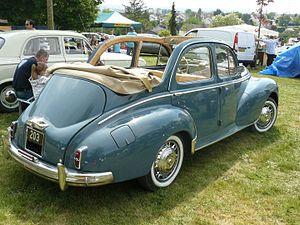
La Peugeot 203, apparue en 1948, est une automobile de tourisme développée par le constructeur français Peugeot. Rapidement disponible en plusieurs versions, elle commence sa carrière en 1949, alors que la France se relève de la guerre. Unique modèle commercialisé par Peugeot jusqu’en 1954, la 203 est le symbole de la renaissance de la firme de Sochaux.